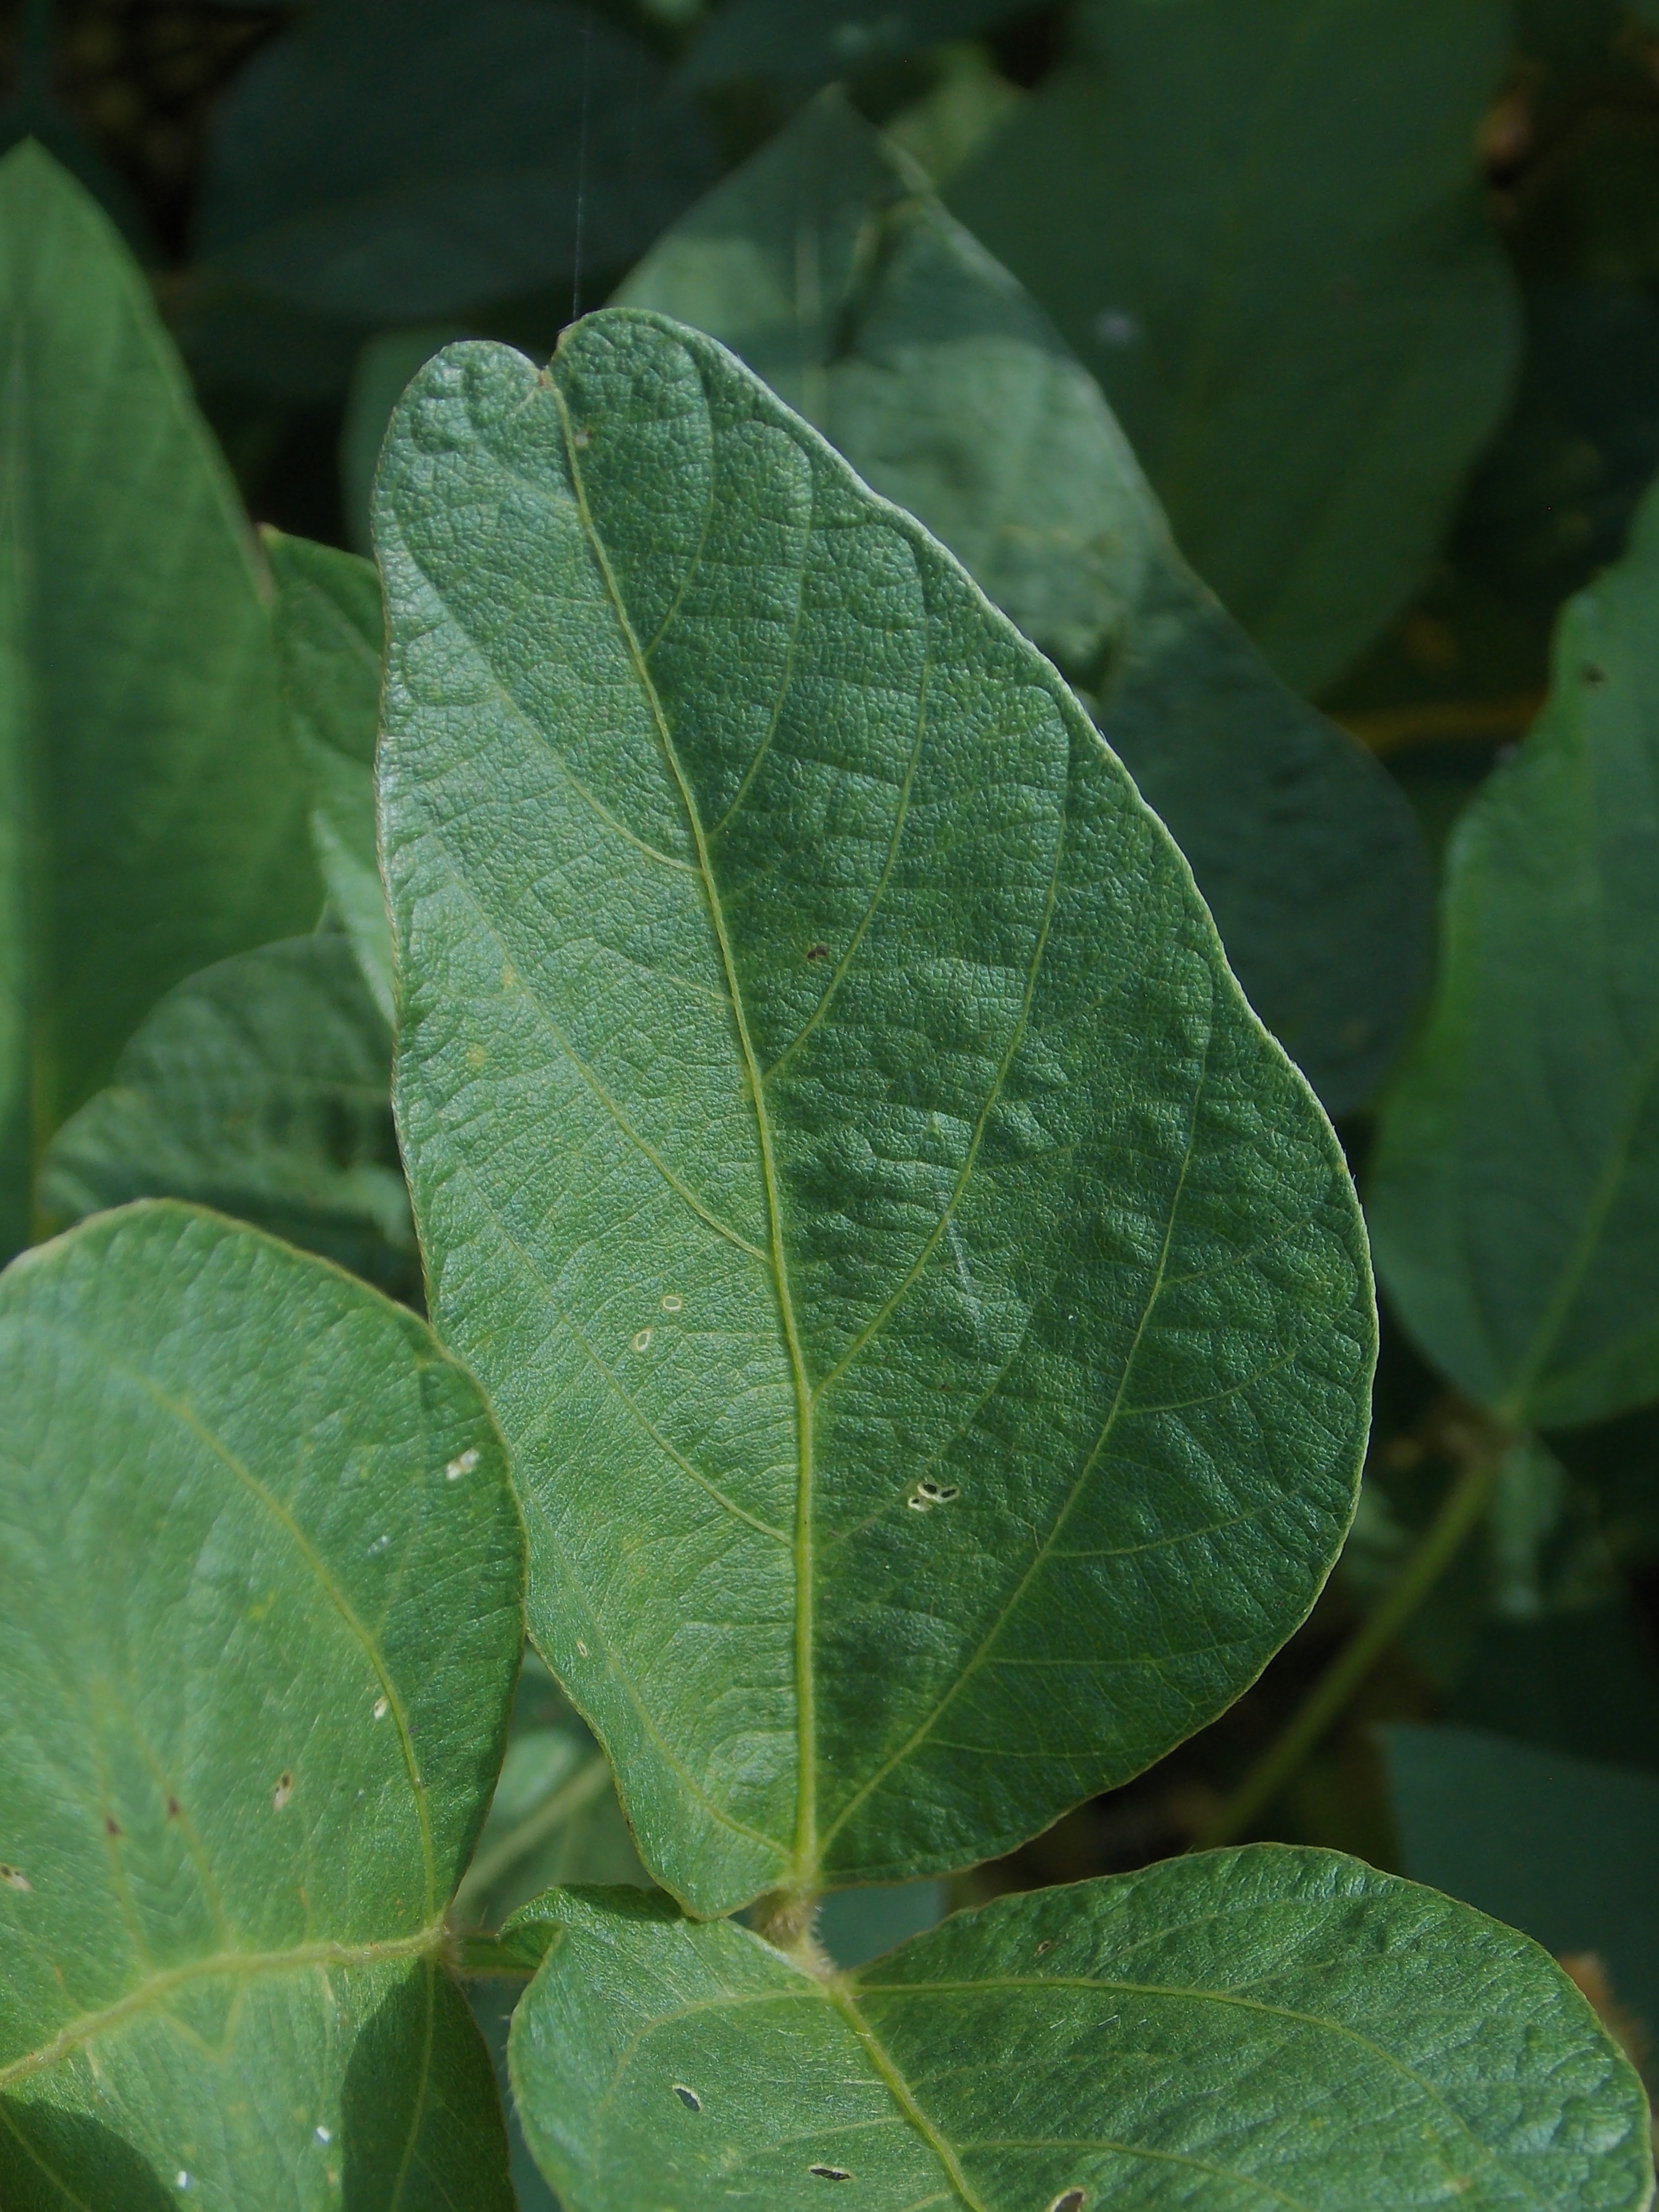
Label: Disease